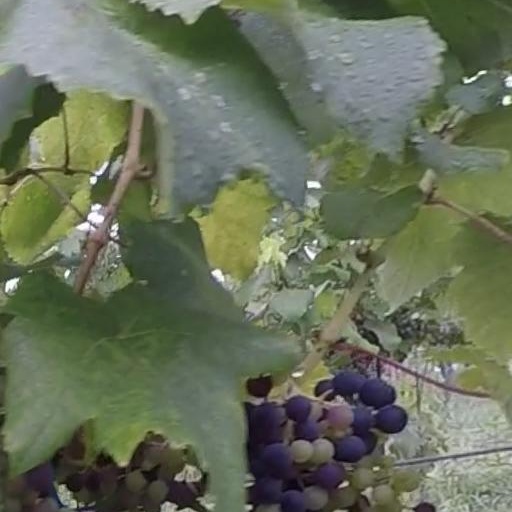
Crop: grape